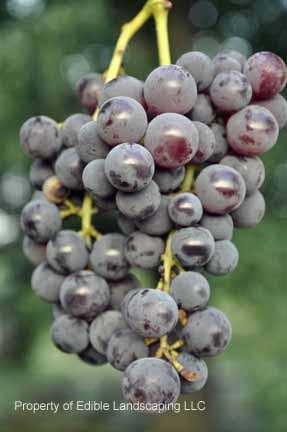
Label: Grapes